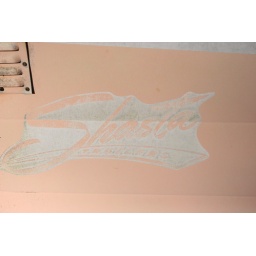
clarence newton road - near blowing rock - january 1 2009